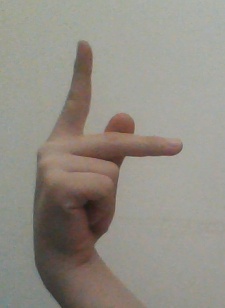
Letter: dha